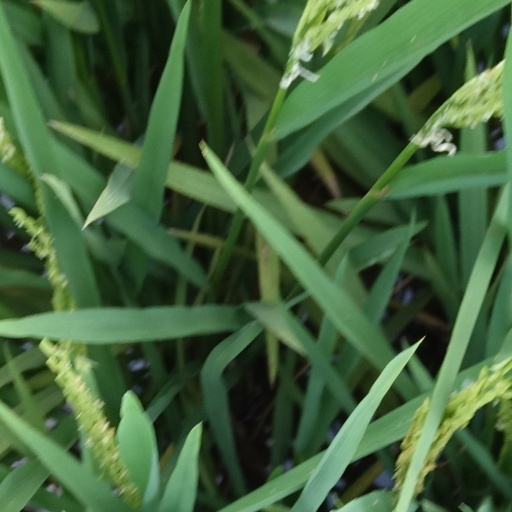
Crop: rice